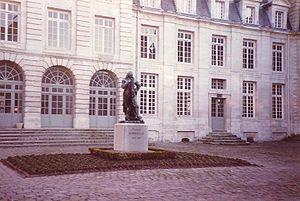
La cour principale du lycée Corneille de Rouen en 1987
Jean-Jacques Martinet est un ingénieur français né à Boulogne-sur-Mer le 4 décembre 1680 et mort à Rouen le 23 janvier 1760.